Margery Sampson

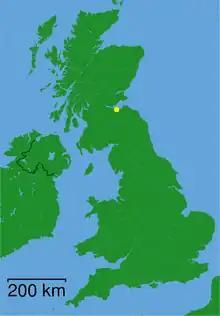
Birthplace of Mary Sampson: Edinburgh, Scotland

Margery Sampson was born in Leith, Edinburgh to Alexandrina Dobbie and William Brook Sampson, a clerk.